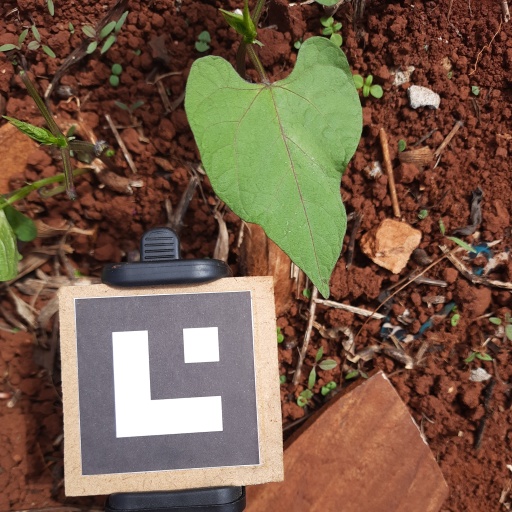
Observations: wavy surface, no eating holes, under sunlight